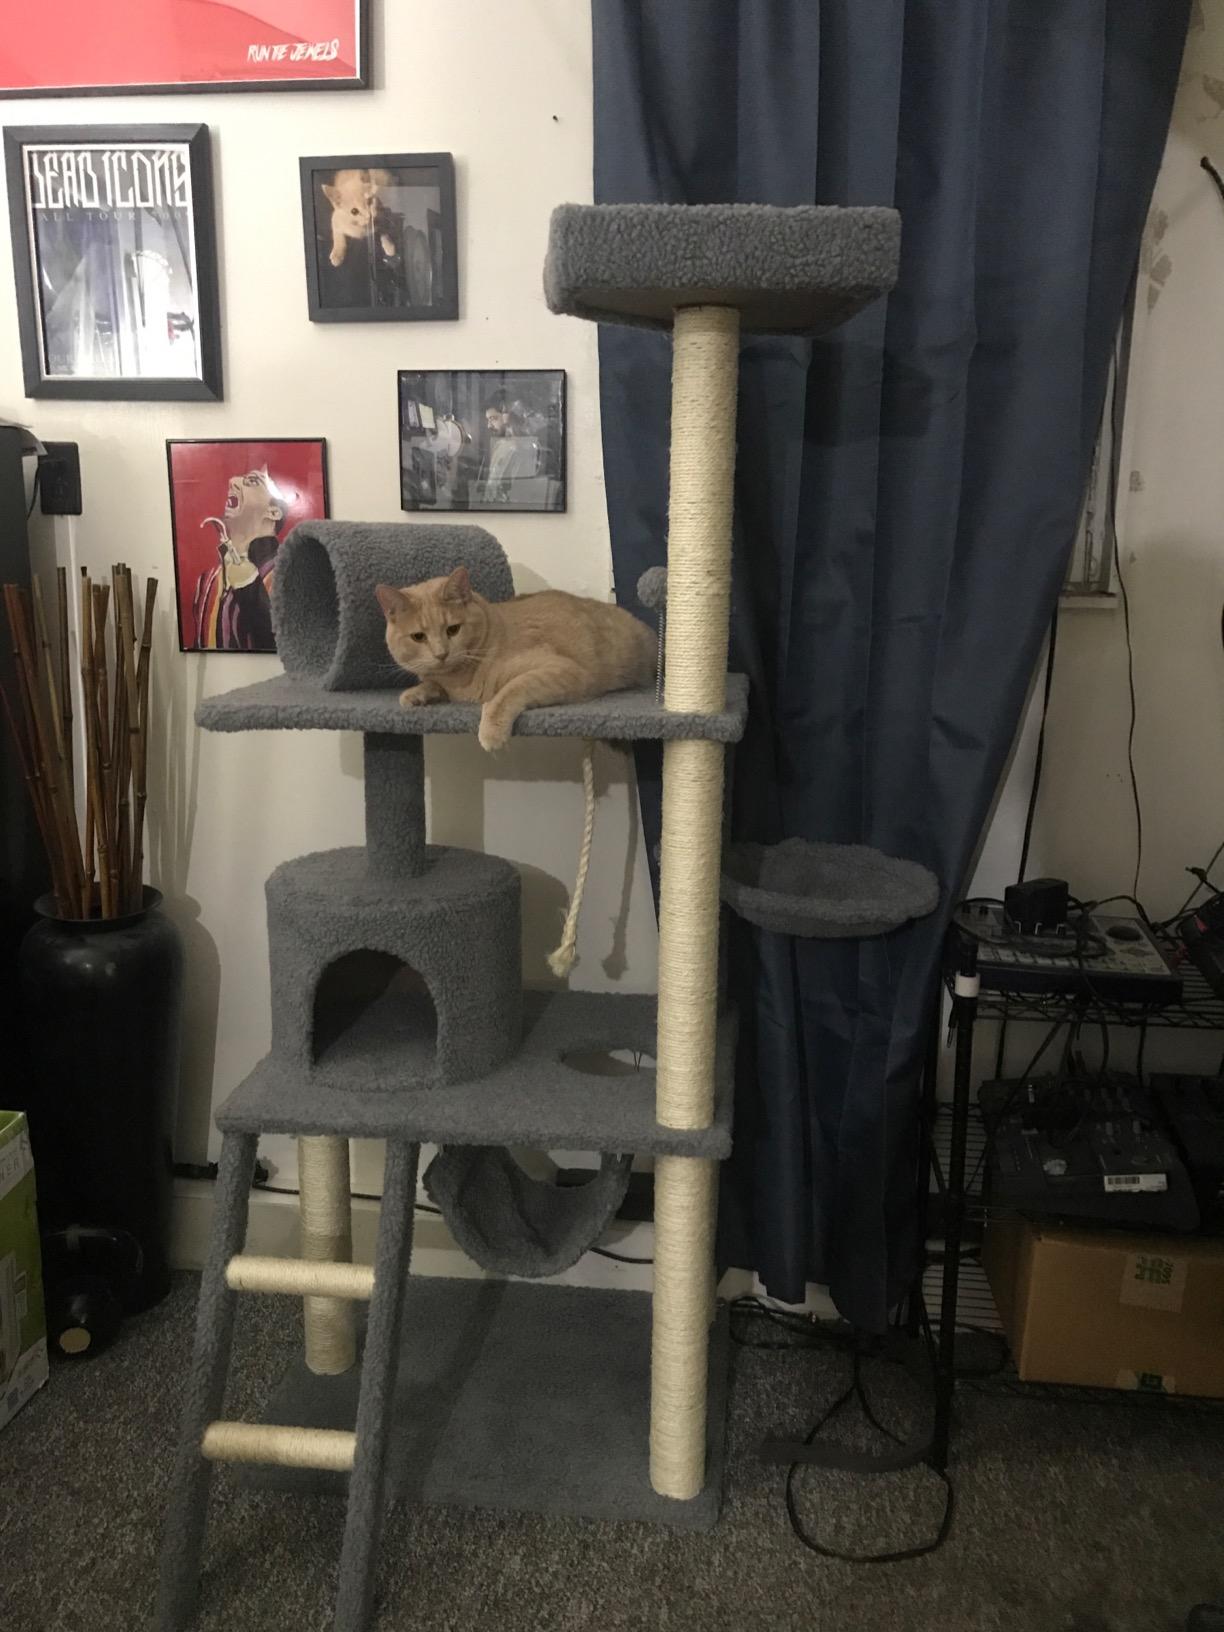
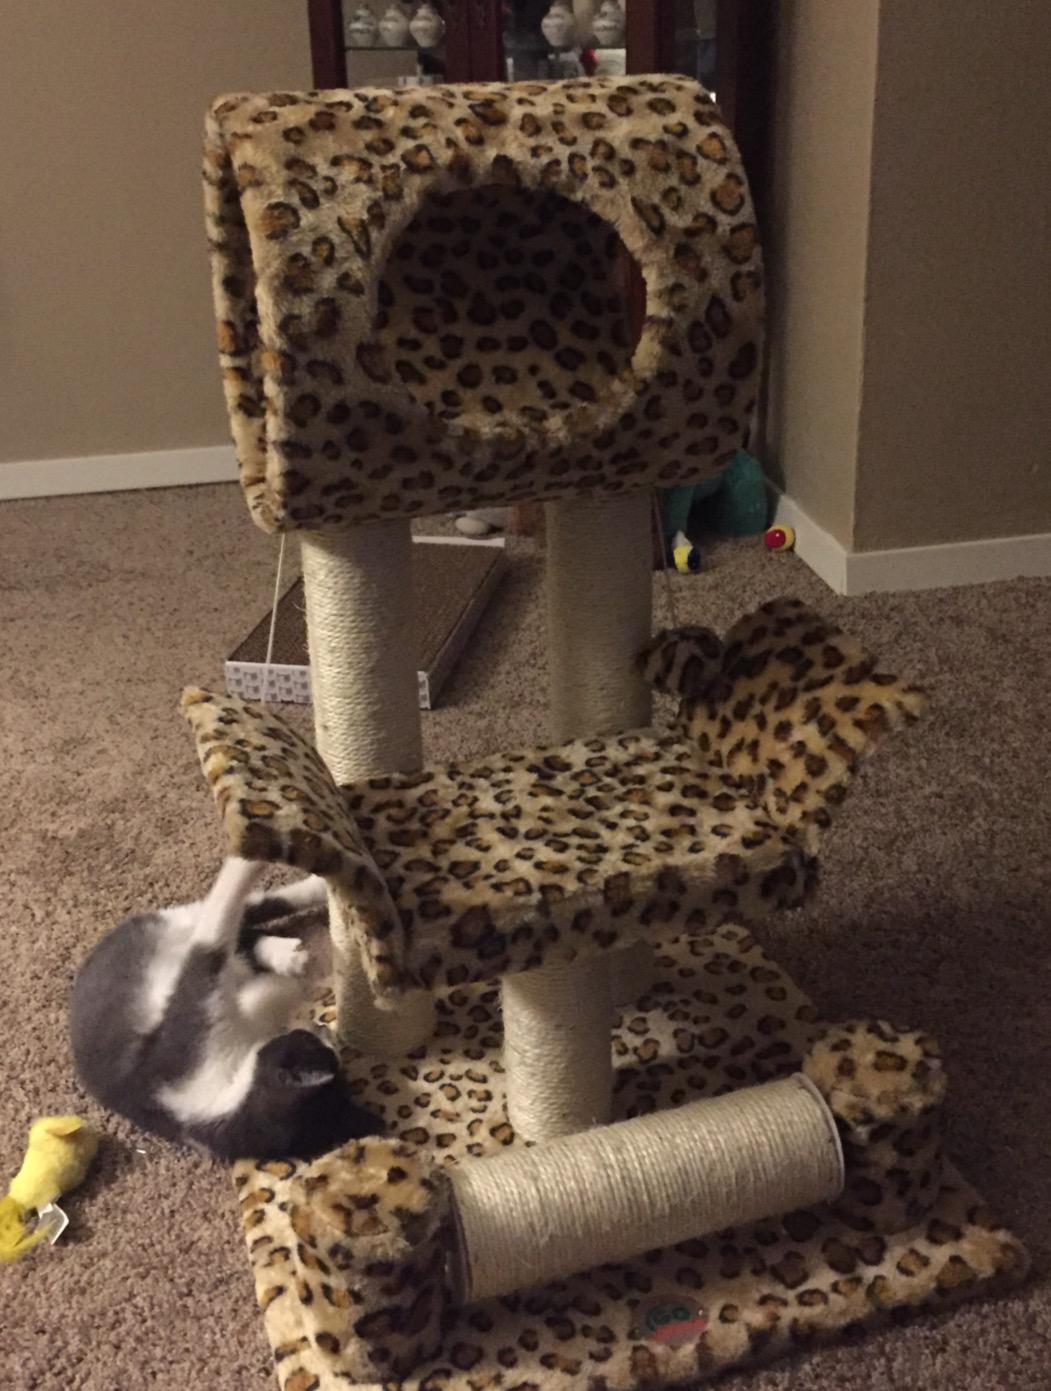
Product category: items_cat tree
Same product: no